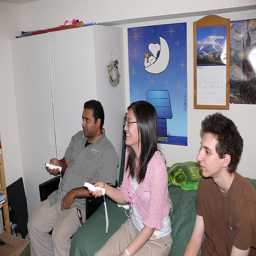
People sitting in a room playing Wii
Three people laugh while playing a Wii game.
There are three people playing a video game.
Several people sitting in a bedroom playing a WII game
A group of people sitting on top of a couch holding Wii controllers.